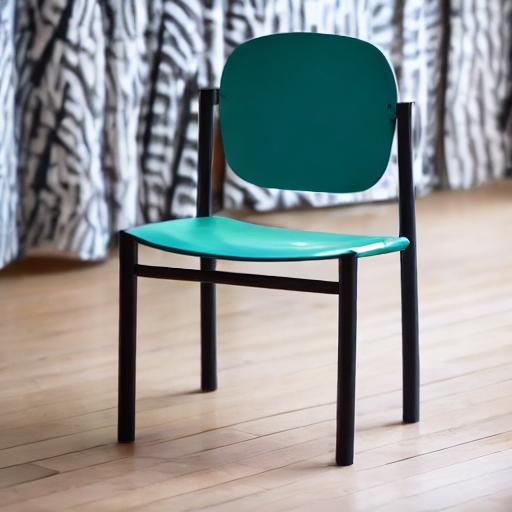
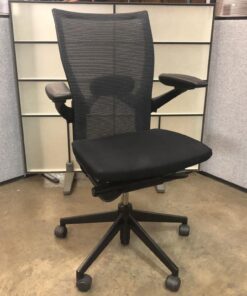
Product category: items_chair
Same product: no